Owl Mountains

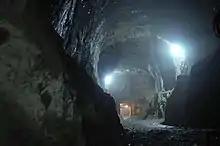
Project Riese

In World War II, a vast tunnel system was driven into the mountains near the village of "Wüstewaltersdorf" (present-day Walim) at the behest of the Nazi German government. Presumably meant to serve as a Führer Headquarters replacing Wolf's Lair in East Prussia, the adits are linked to another tunnel complex beneath Książ Castle ("Schloss Fürstenstein"), about in the northwest, built according to plans by Hermann Giesler. Parts of the extended complex are accessible and can be visited as part of a guided tour.